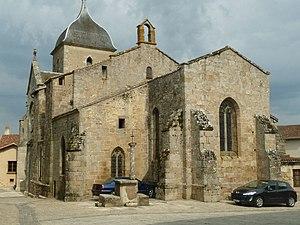
église de Brigueuil (16), France
Brigueuil est une commune du Sud-Ouest de la France, située dans le département de la Charente.
Cet article recense les monuments historiques de la Charente, en France.